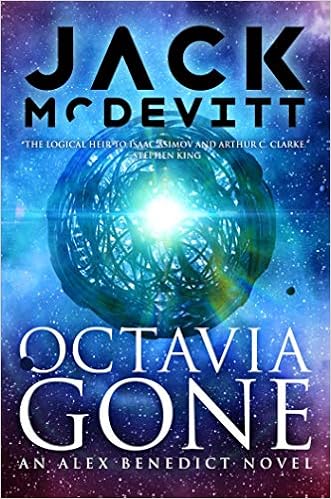
Octavia Gone (8) (An Alex Benedict Novel)
Category: Books
Review A fast-paced mystery with galactic proportions. ― Amazing Stories This tale races to a conclusion that had me grinning ear-to-ear. ― Geek Dad About the Author Jack McDevitt is the Nebula Award–winning author of The Academy series, including The Long Sunset . He attended La Salle University, then joined the Navy, drove a cab, became an English teacher, took a customs inspector’s job on the northern border, and didn’t write another word for a quarter-century. He received a master’s degree in literature from Wesleyan University in 1971. He returned to writing when his wife, Maureen, encouraged him to try his hand at it in 1980. Along with winning the Nebula Award in 2006, he has also been nominated for the Hugo Award, the Arthur C. Clarke Award, the John W. Campbell Memorial Award, and the Philip K. Dick Award. In 2015, he was awarded the Robert A. Heinlein Award for Lifetime Achievement. He and his wife live near Brunswick, Georgia. Excerpt. Octavia Gone
Features: From Nebula Award–winning author Jack McDevitt comes the eighth installment of the Alex Benedict series featuring Gabe triumphantly reuniting with Alex and Chase to retrieve a possible alien artifact—which may lead them to solve the greatest archaeological mystery of their careers. | After being lost in space for eleven years, Gabe has returned, and is trying to find a new life for himself after being presumed dead—just as Alex and Chase are relearning how to live and work with him. But when a seemingly alien artifact goes missing for Gabe’s old collection, a mystery is uncovered concerning its origins and it grants everyone an opportunity to dive into solving it as a team, once again. When a lead on the artifact is tied to a dead pilot’s sole unrecorded trip, another clue leads to one of the greatest mysteries of the age: the infamous disappearance of a team of scientists aboard a space station orbiting a black hole—the Amelia Earhart of their time. With any luck, Alex, Chase, and Gabe may be on the trail of the greatest archaeological discovery of their careers. Nebula Award winner Jack McDevitt, who Stephen King has called “the logical heir to Isaac Asimov and Arthur C. Clarke,” has created another terrific science fiction mystery in his beloved Alex Benedict series.